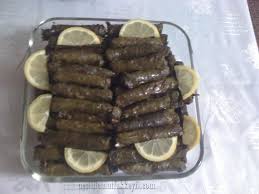
Yemek: yaprak_sarma